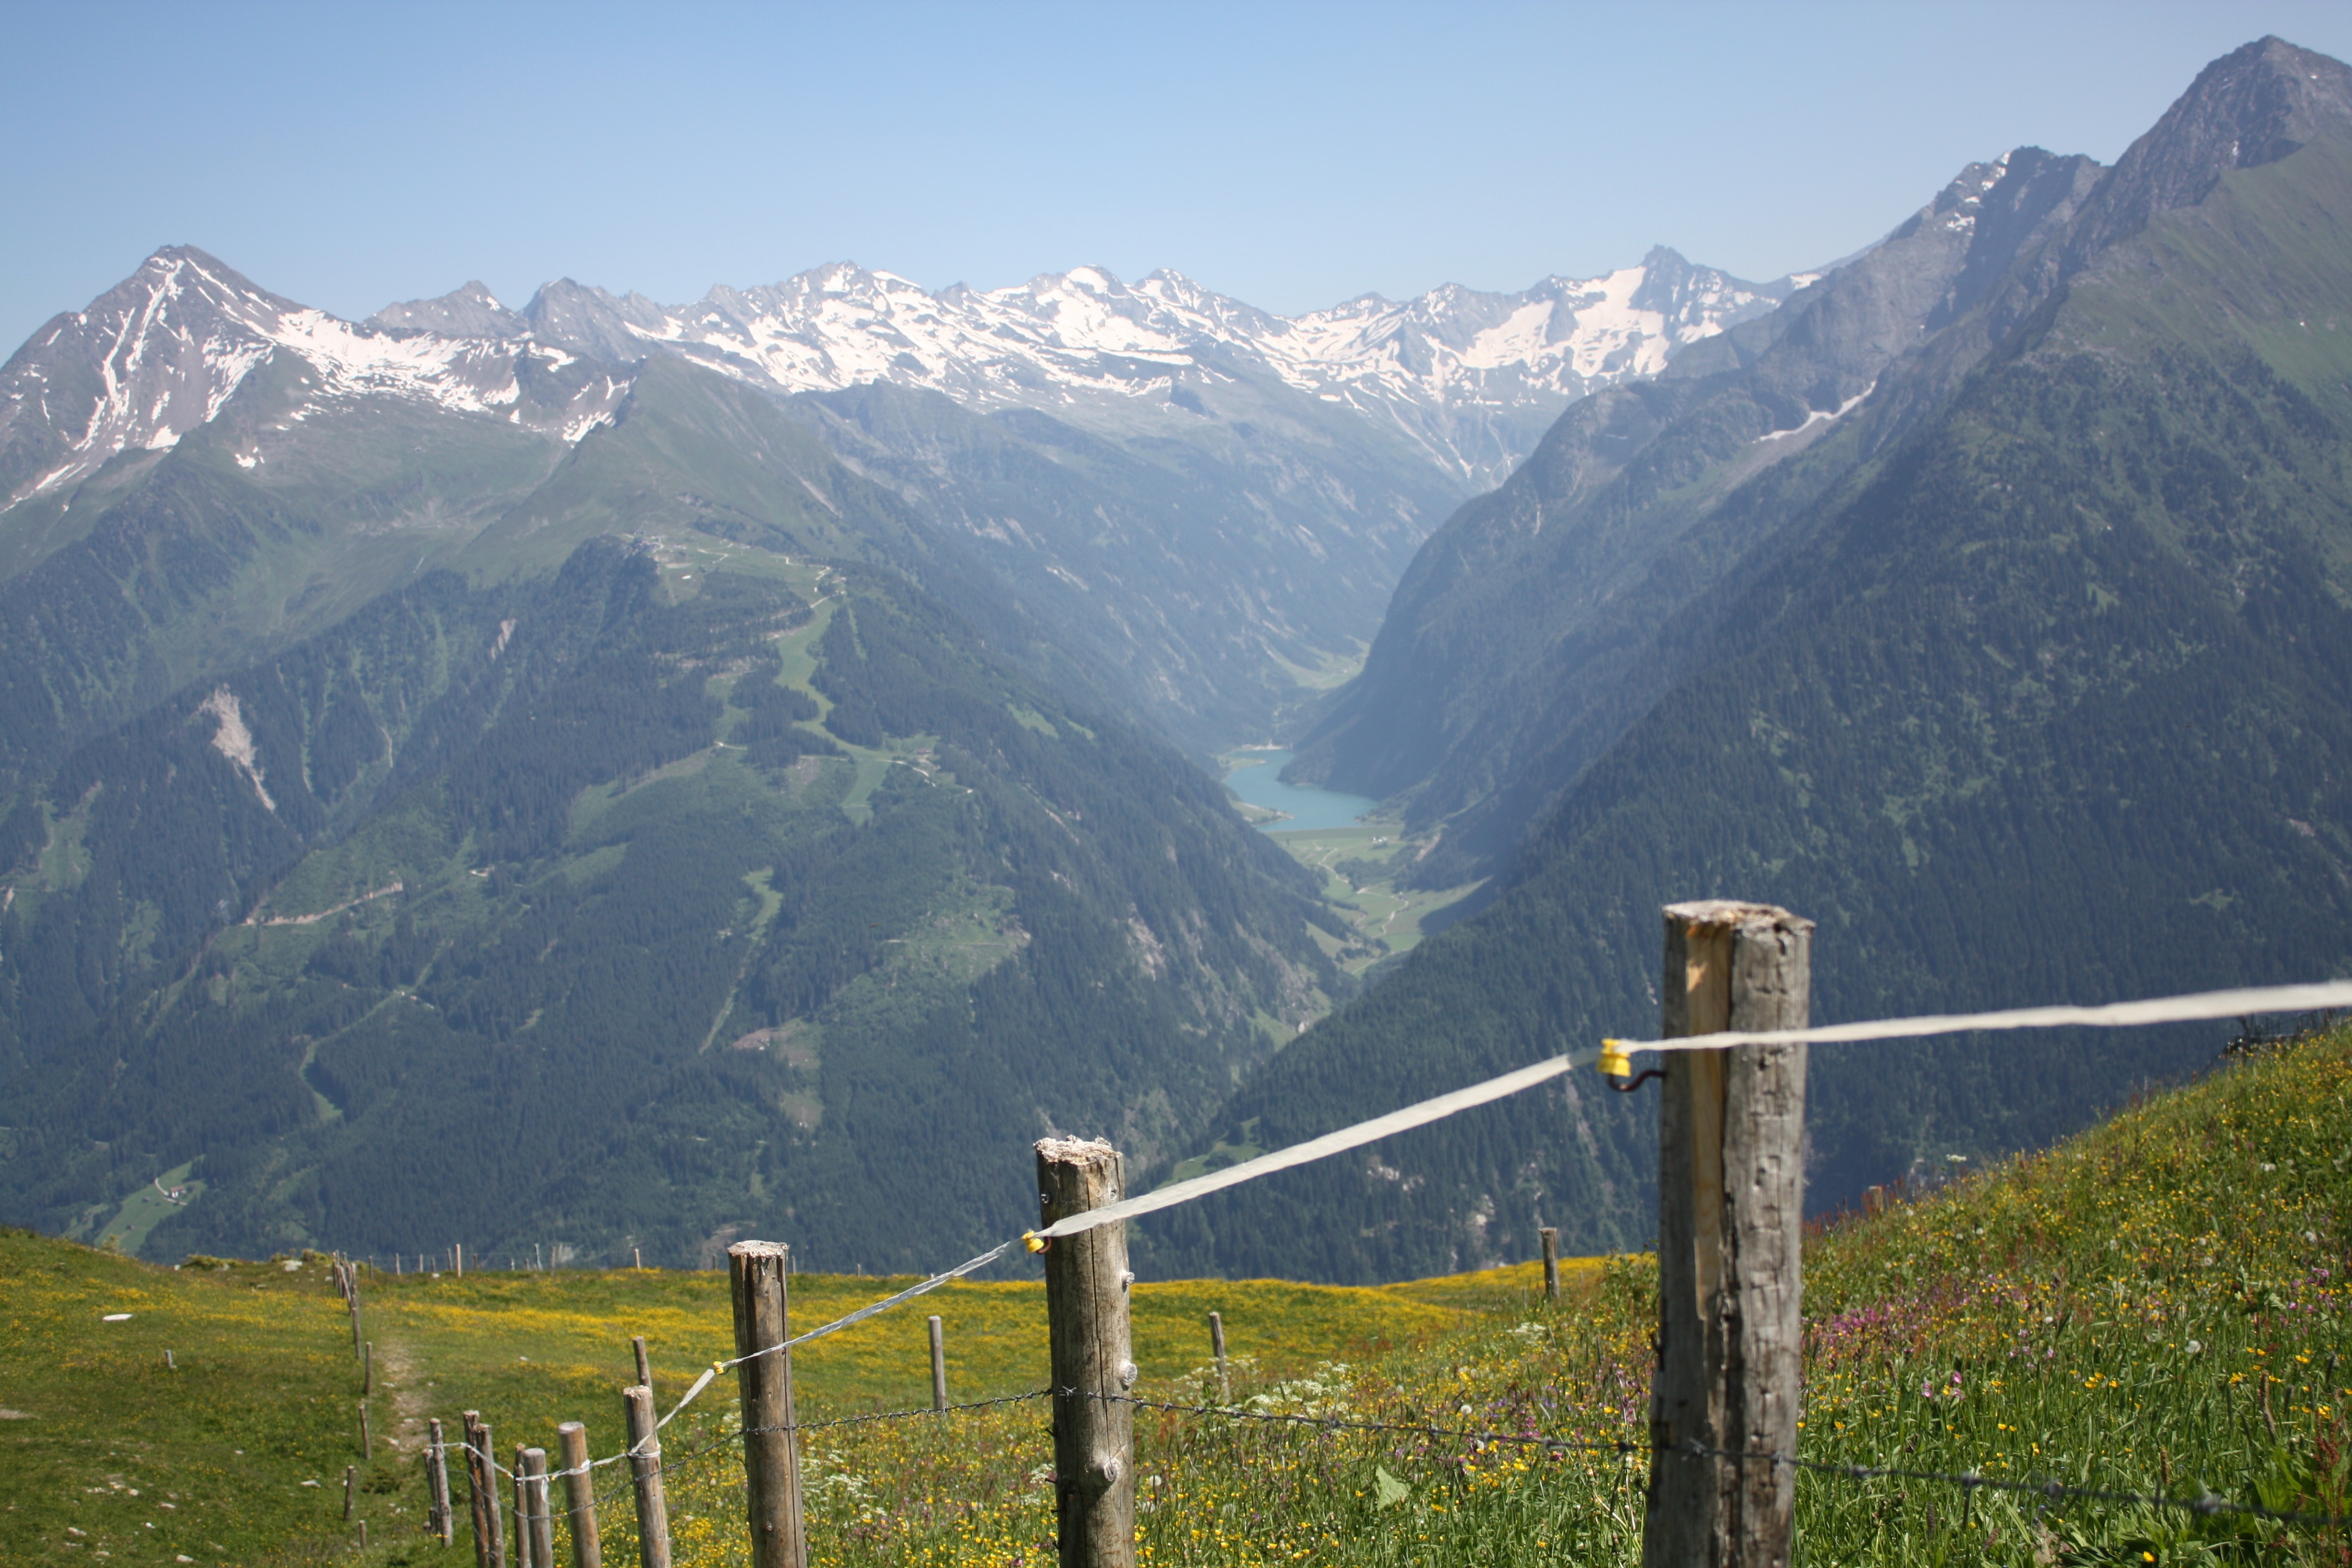
walking, mountain, meadow, hill, lake, adventure, view, valley, mountain range, holiday, alpine, ridge, alps, plateau, fell, landform, mountain pass, zillertal, geographical feature, mountainous landforms, penken